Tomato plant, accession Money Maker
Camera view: bottom (45 deg); turntable rotation: 120 degrees
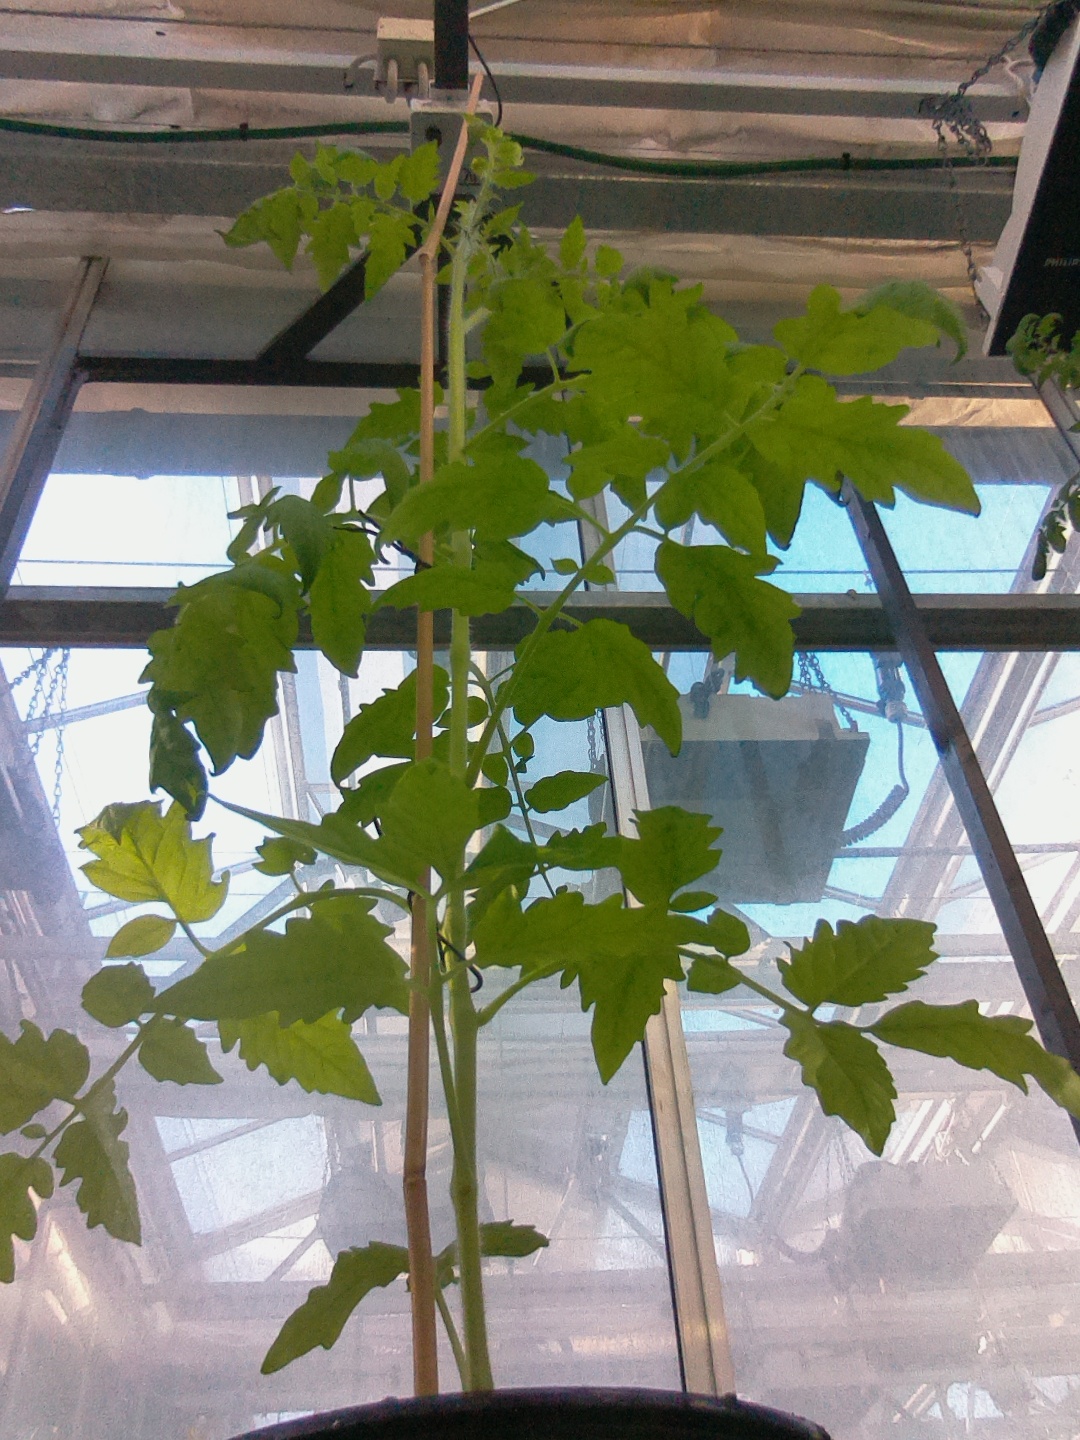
BBCH growth stage 22: 20%-30% Side shoots formed